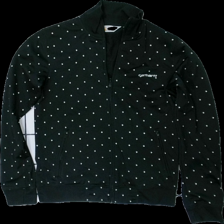
View: front
Type: Cardigan
Category: Ladies
Brand: Carhartt
Colors: Black, White
Material: 100% polyester
Pattern: Logo print
Cut: Regular
Size: S
Season: All
Damage location: middle right
Damage 2 location: top center
Price range: <50
Recommended usage: Export
Description: svart kofta med små loggor över hel. nopprig över hela